Donaldina Cameron House

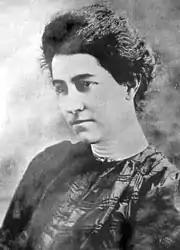

Many Chinese emigrants came to California during the 1849 Gold Rush, they made up one-fifth of the population in four of the largest mining counties. The Chinese were treated poorly, and they often worked low wage jobs in mines and on railroads. As a result, few Chinese women were able to join their partners in California, and the male Chinese population was disproportionately represented.